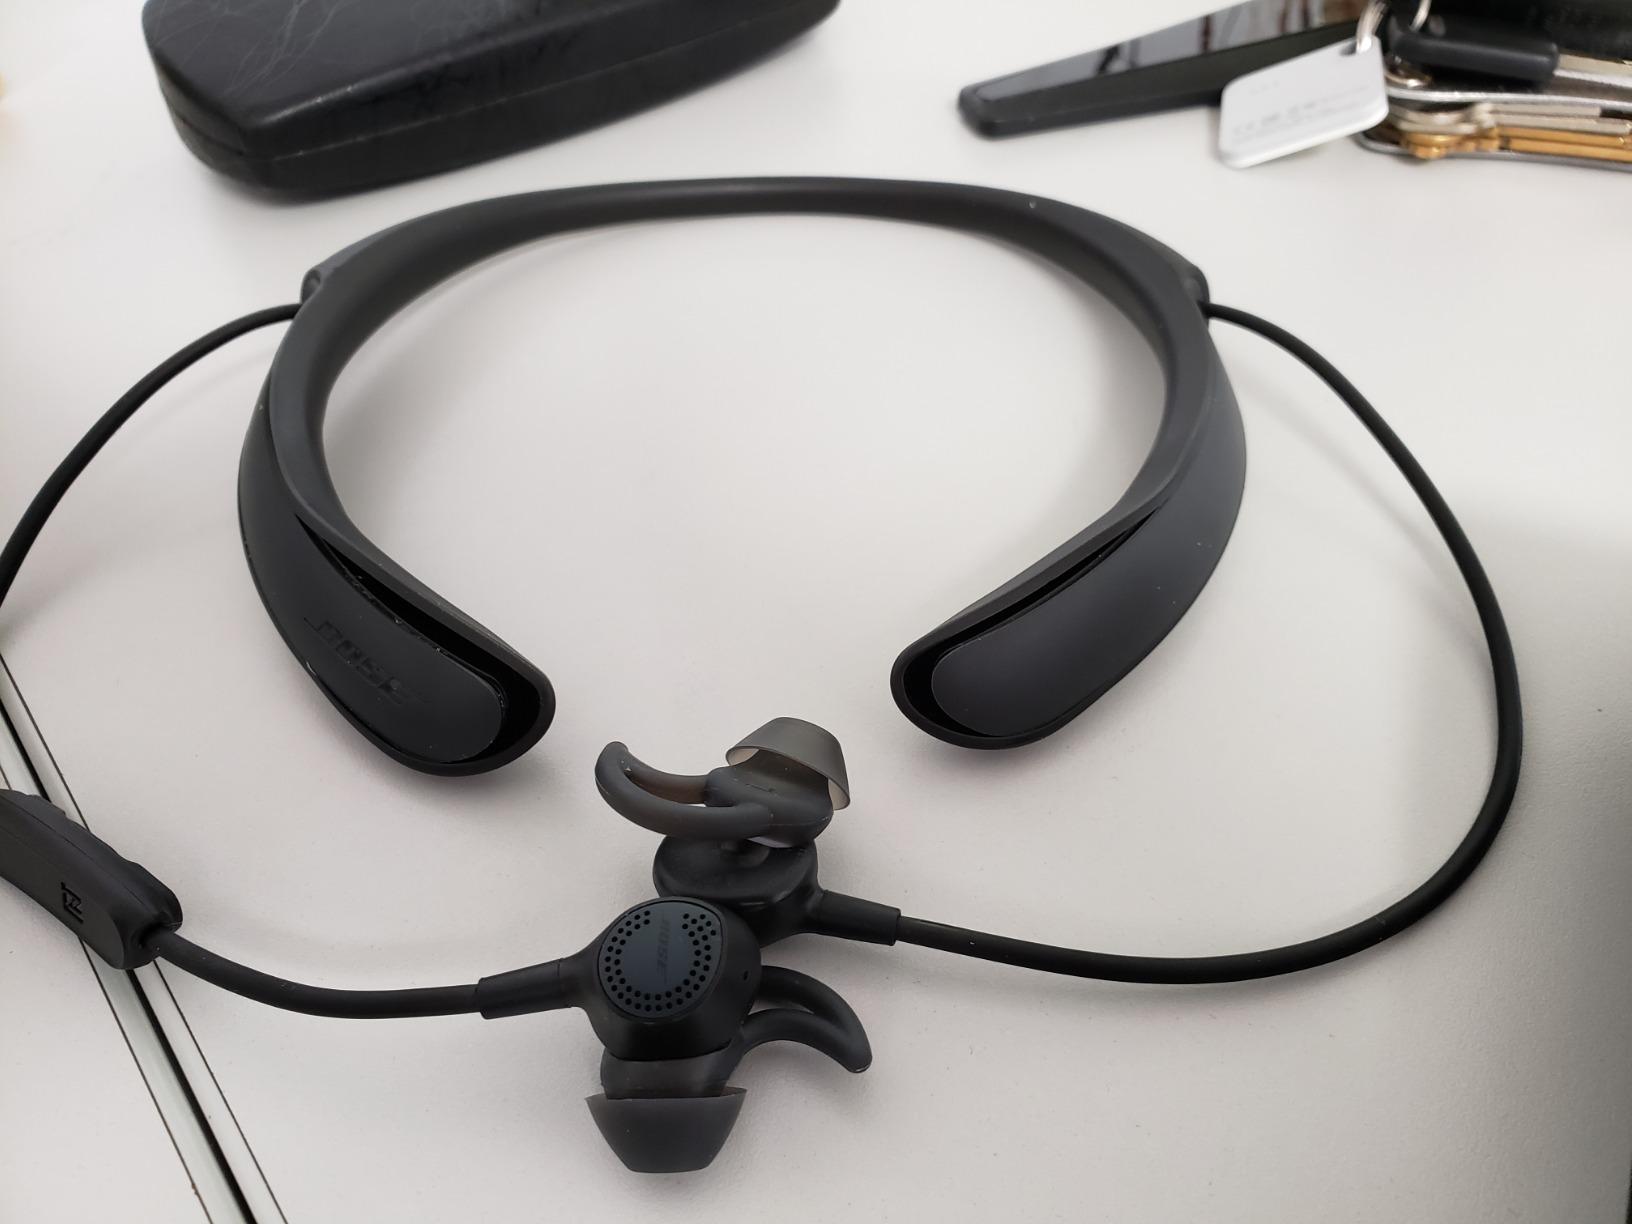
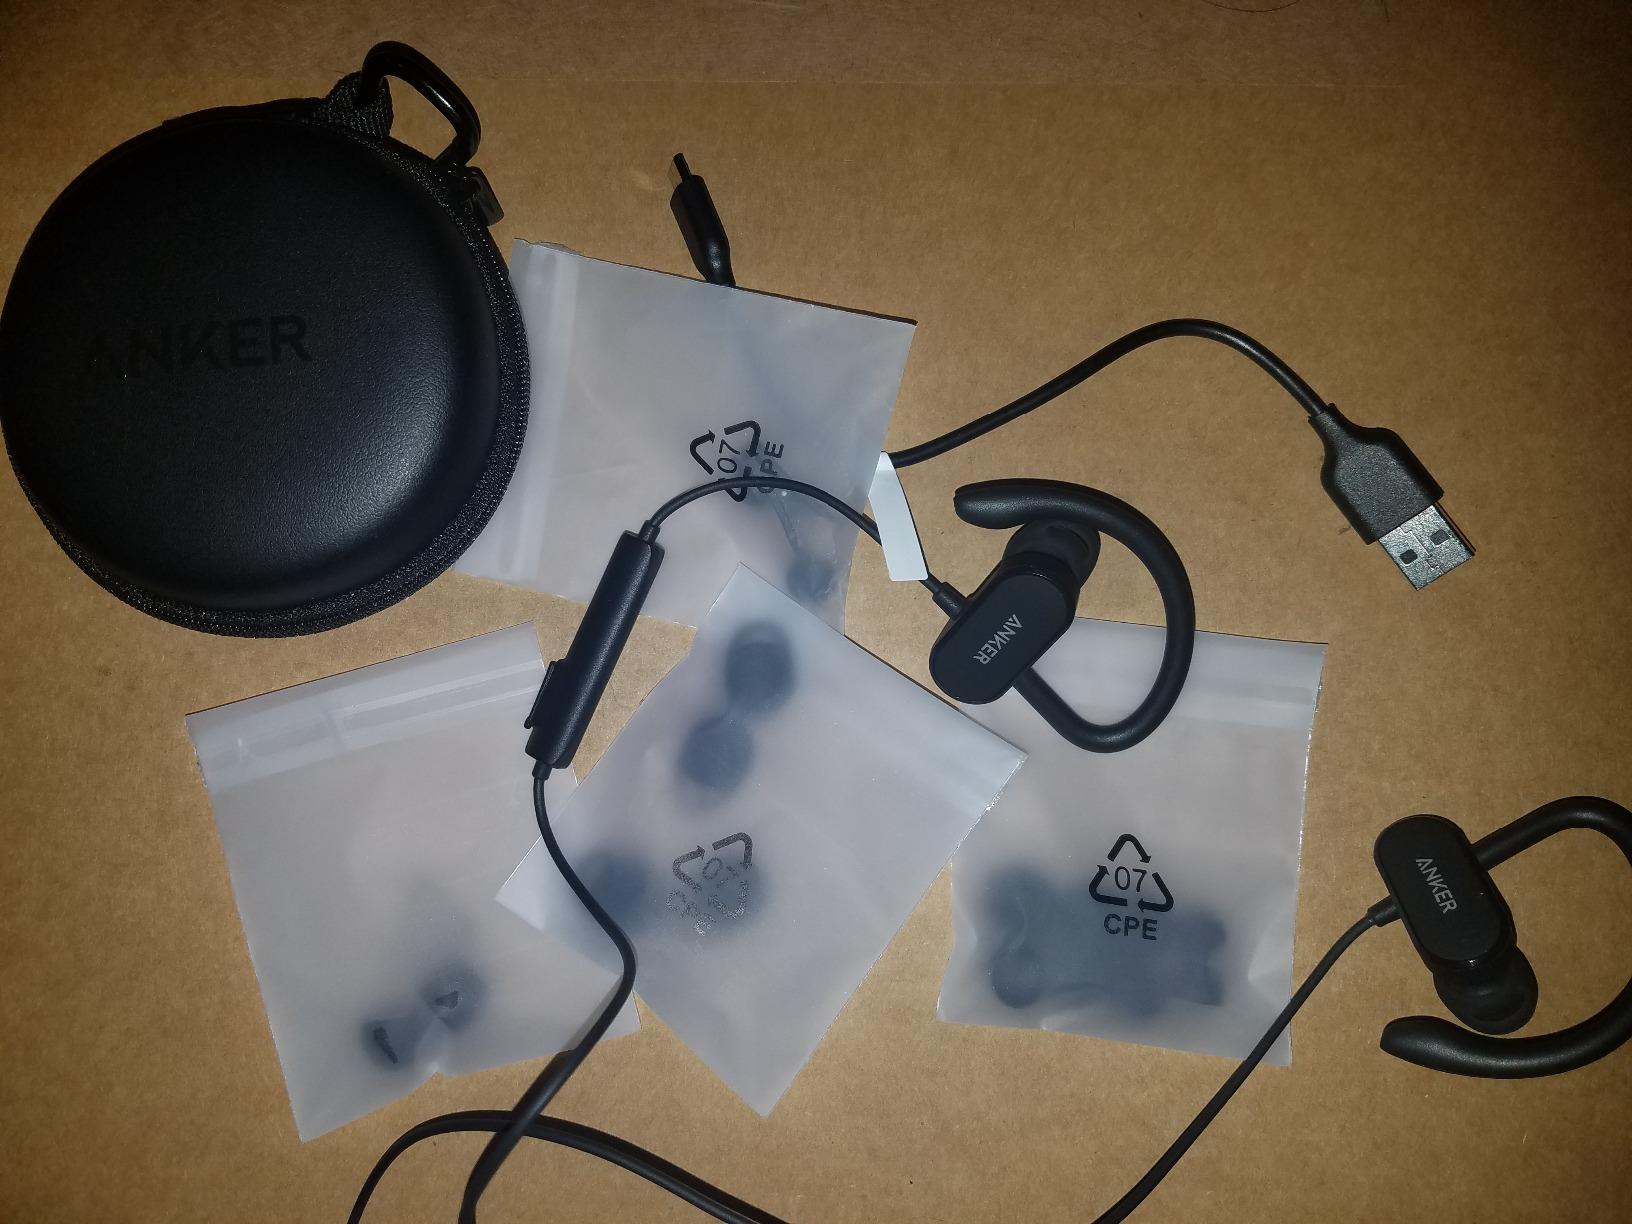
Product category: headphones
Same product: no